Newsstand (software)

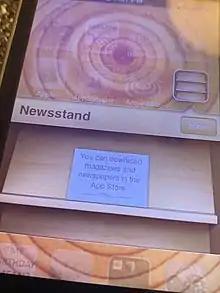
An empty Newsstand on iOS 6, inviting the user to download magazines and newspapers through the App Store

Newsstand was a visual shelf accessible directly on the iOS home screen, similar in style to iBooks. It emulated a newsagent's shop, with virtual shelves that held and presented each newspaper and magazine that had been downloaded. The Newsstand icon updated with images of the latest front covers, and displayed a notification indicator for new editions.